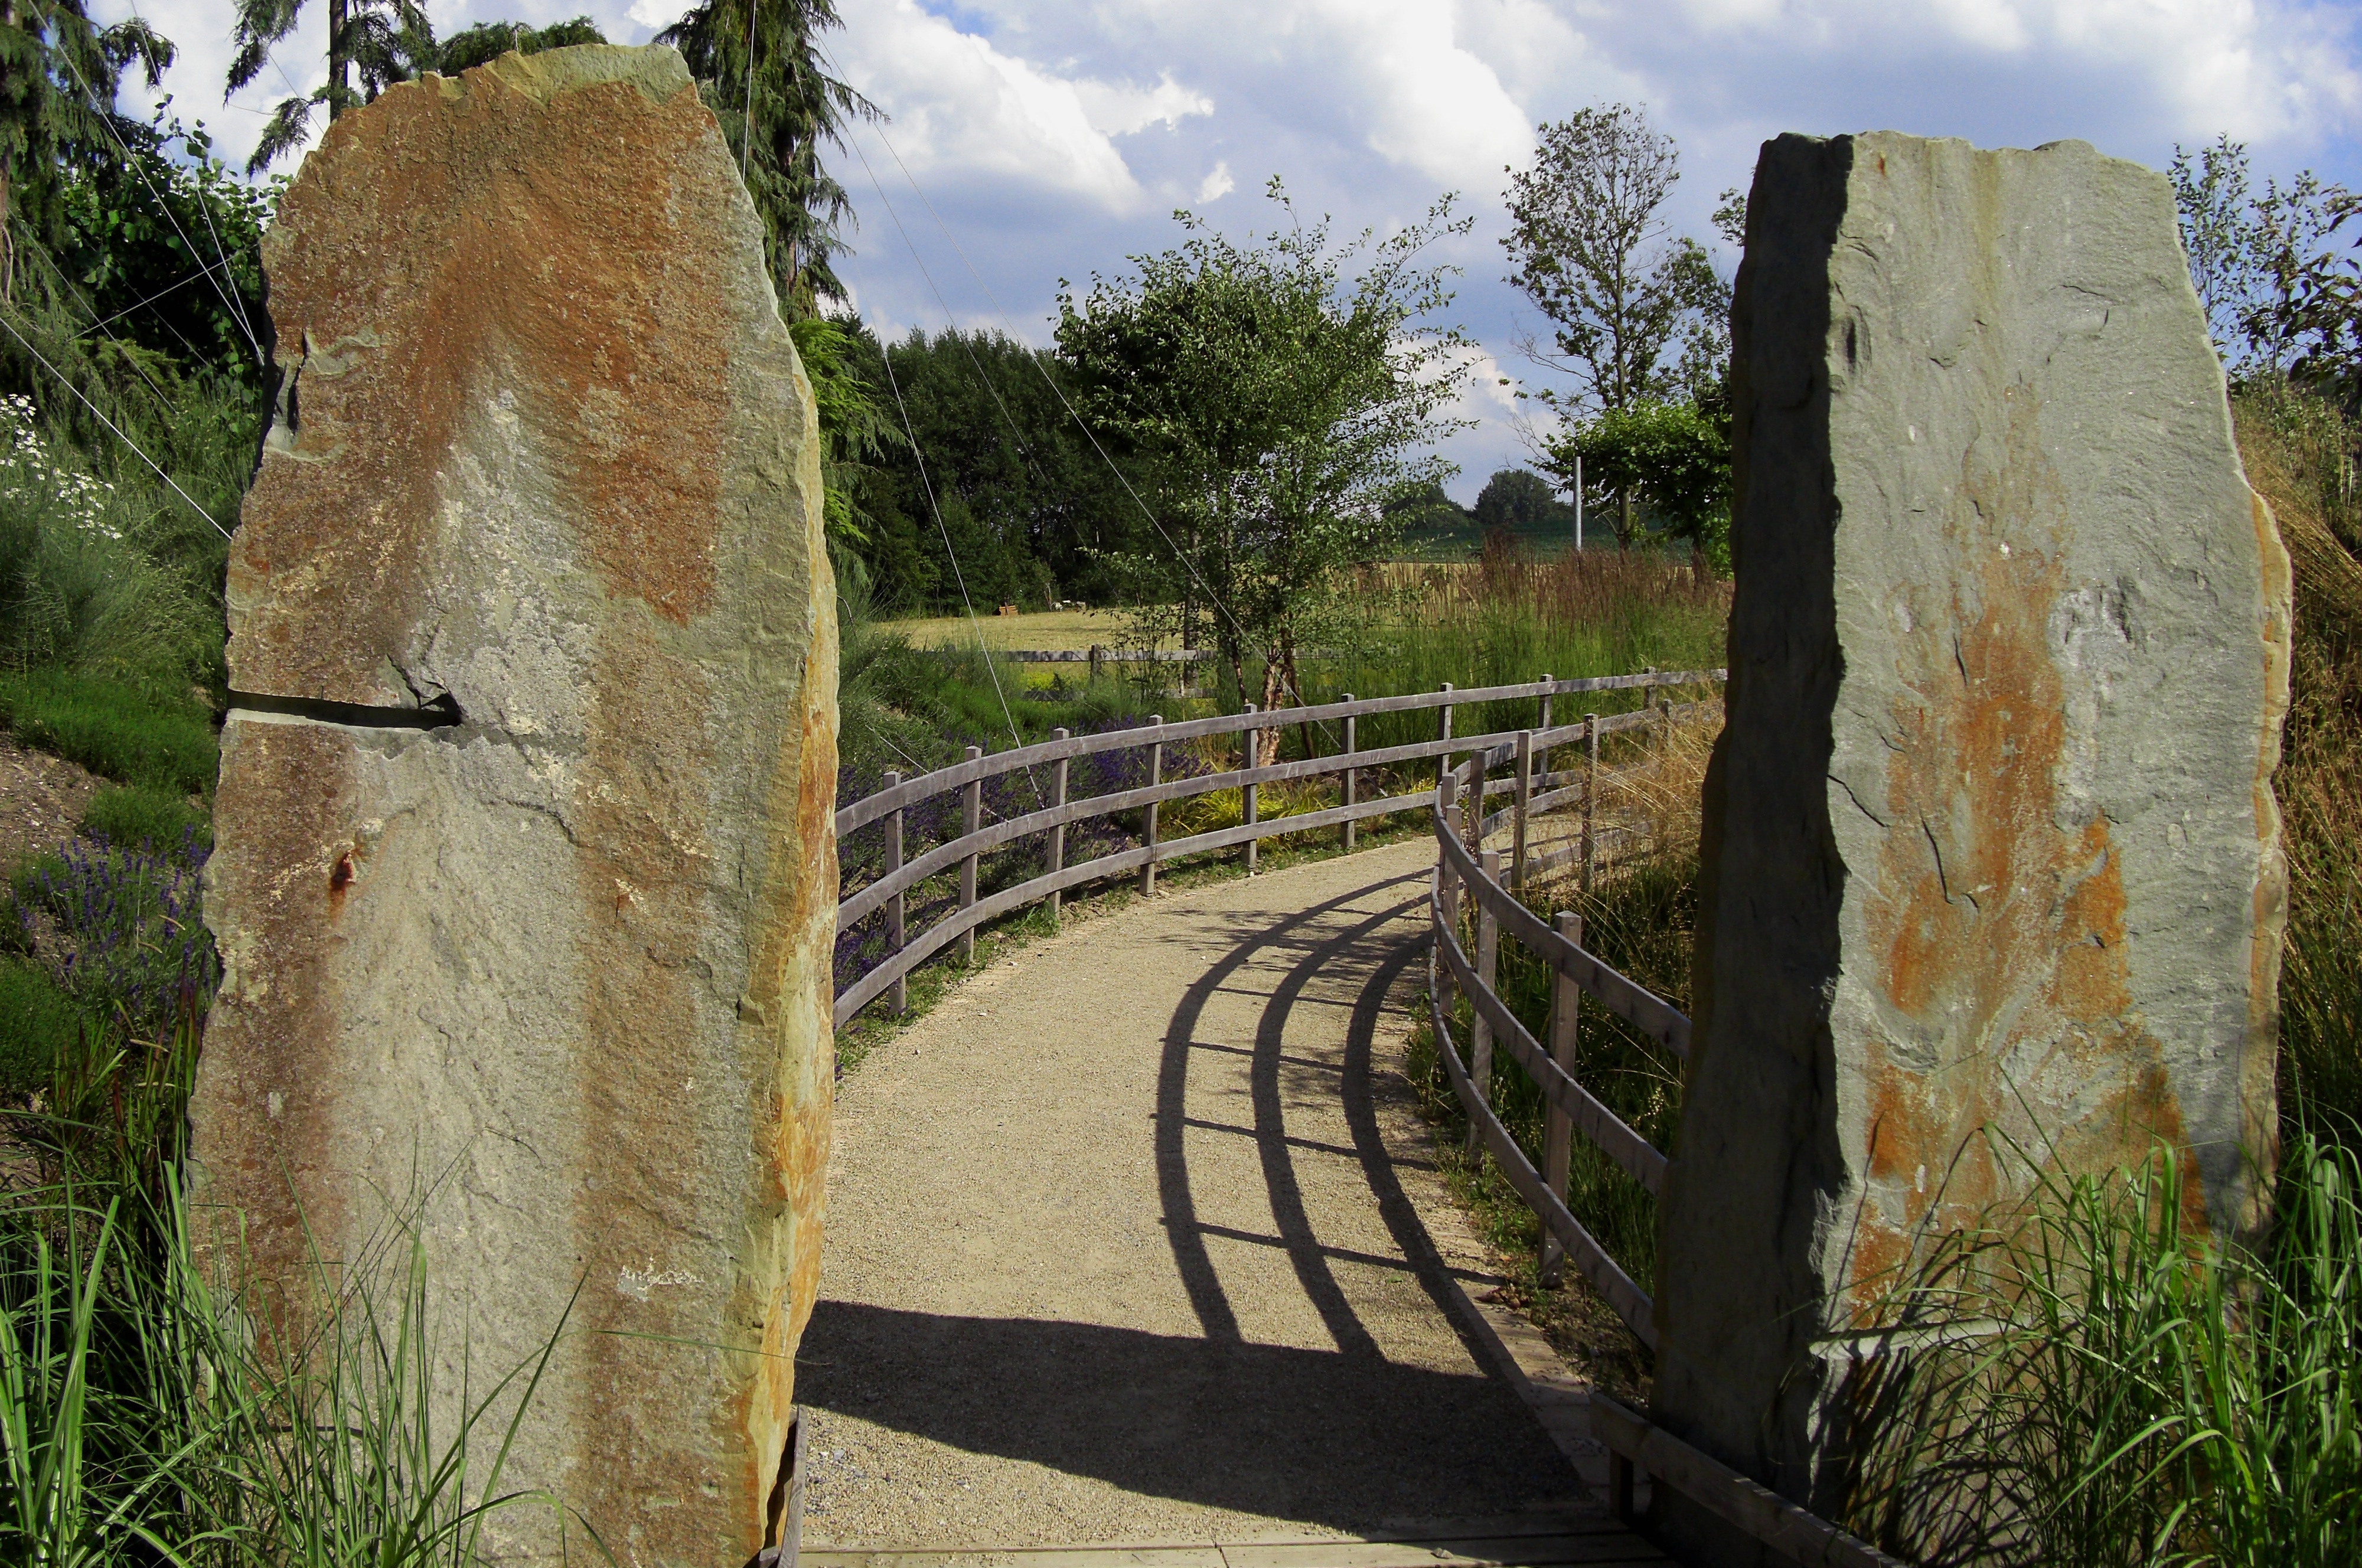
landscape, nature, rock, trail, wall, monument, arch, cemetery, waterway, grave, ruins, away, monolith, rural area, ancient history